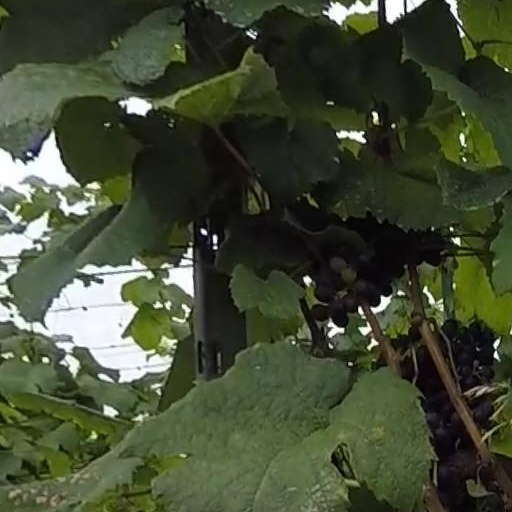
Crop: grape